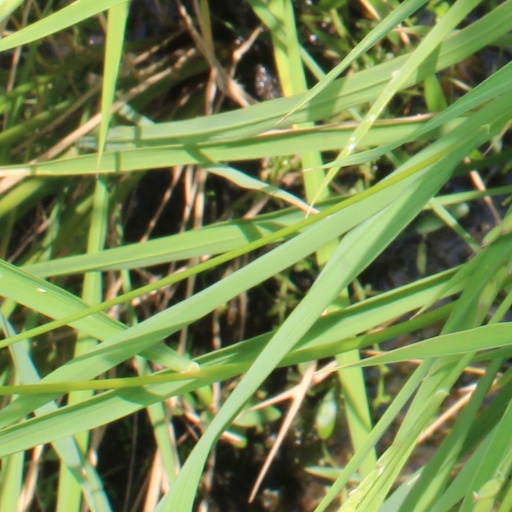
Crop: rice